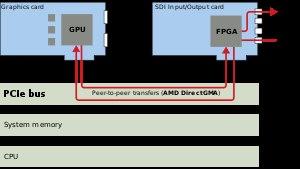
La FireGL est une carte graphique destinée au marché professionnel. Elle est en quelque sorte l’équivalent de la gamme Quadro du concurrent californien Nvidia.